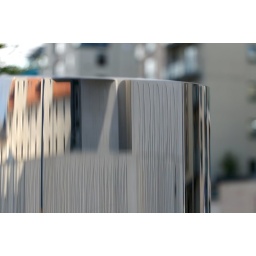
Parliament buildings taken in curved mirrored surface of Our Dynamic Earth sign